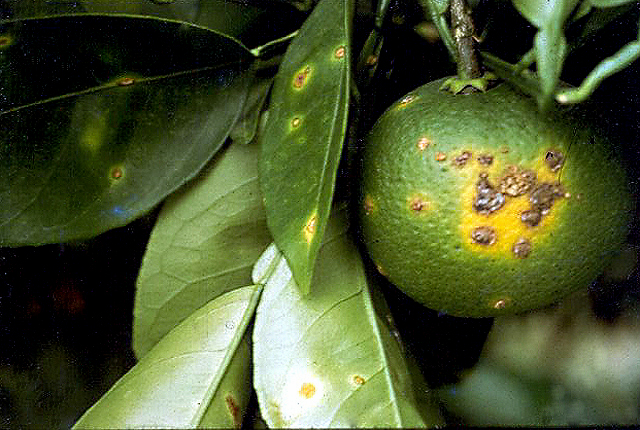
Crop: grape
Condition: downy_mildew